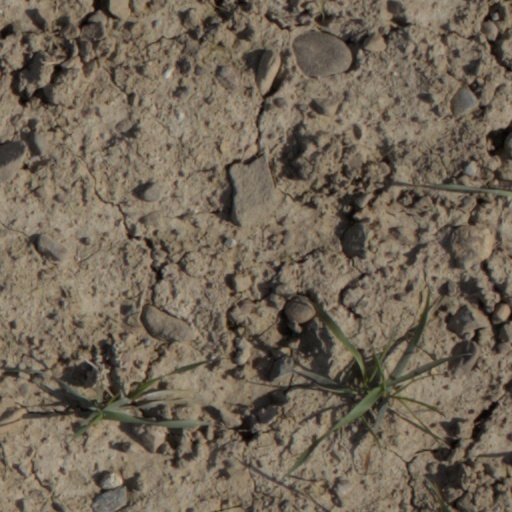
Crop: wheat